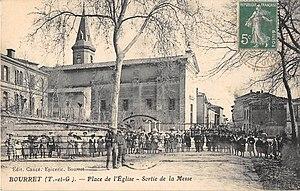
L'église de l'Exaltation-de-la-Sainte-Croix de Bourret et la place du village vers 1905.
Bourret est une commune française, située dans le département de Tarn-et-Garonne en région Occitanie.